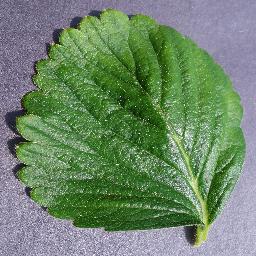
Label: Strawberry___healthy